Josiah McCracken

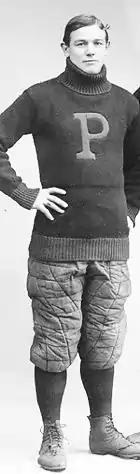

Josiah Calvin McCracken (March 30, 1874 – February 15, 1962) was an American football player and track and field athlete.